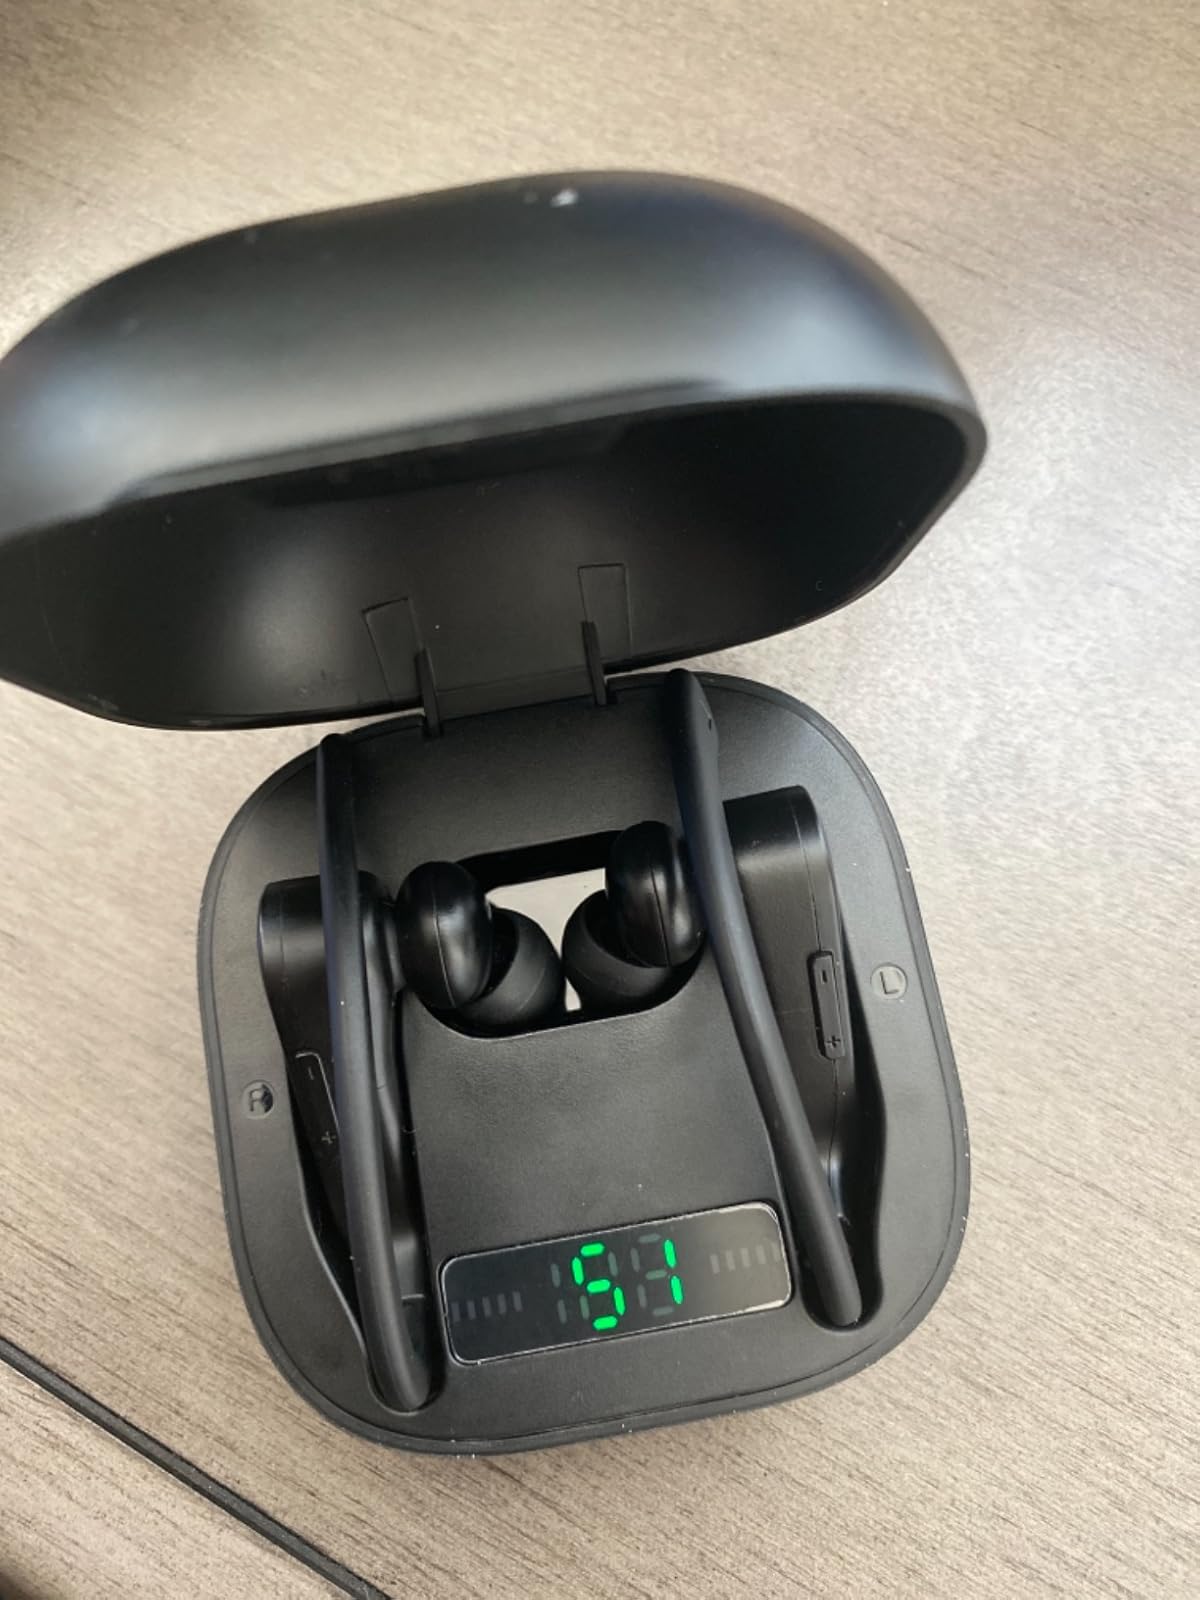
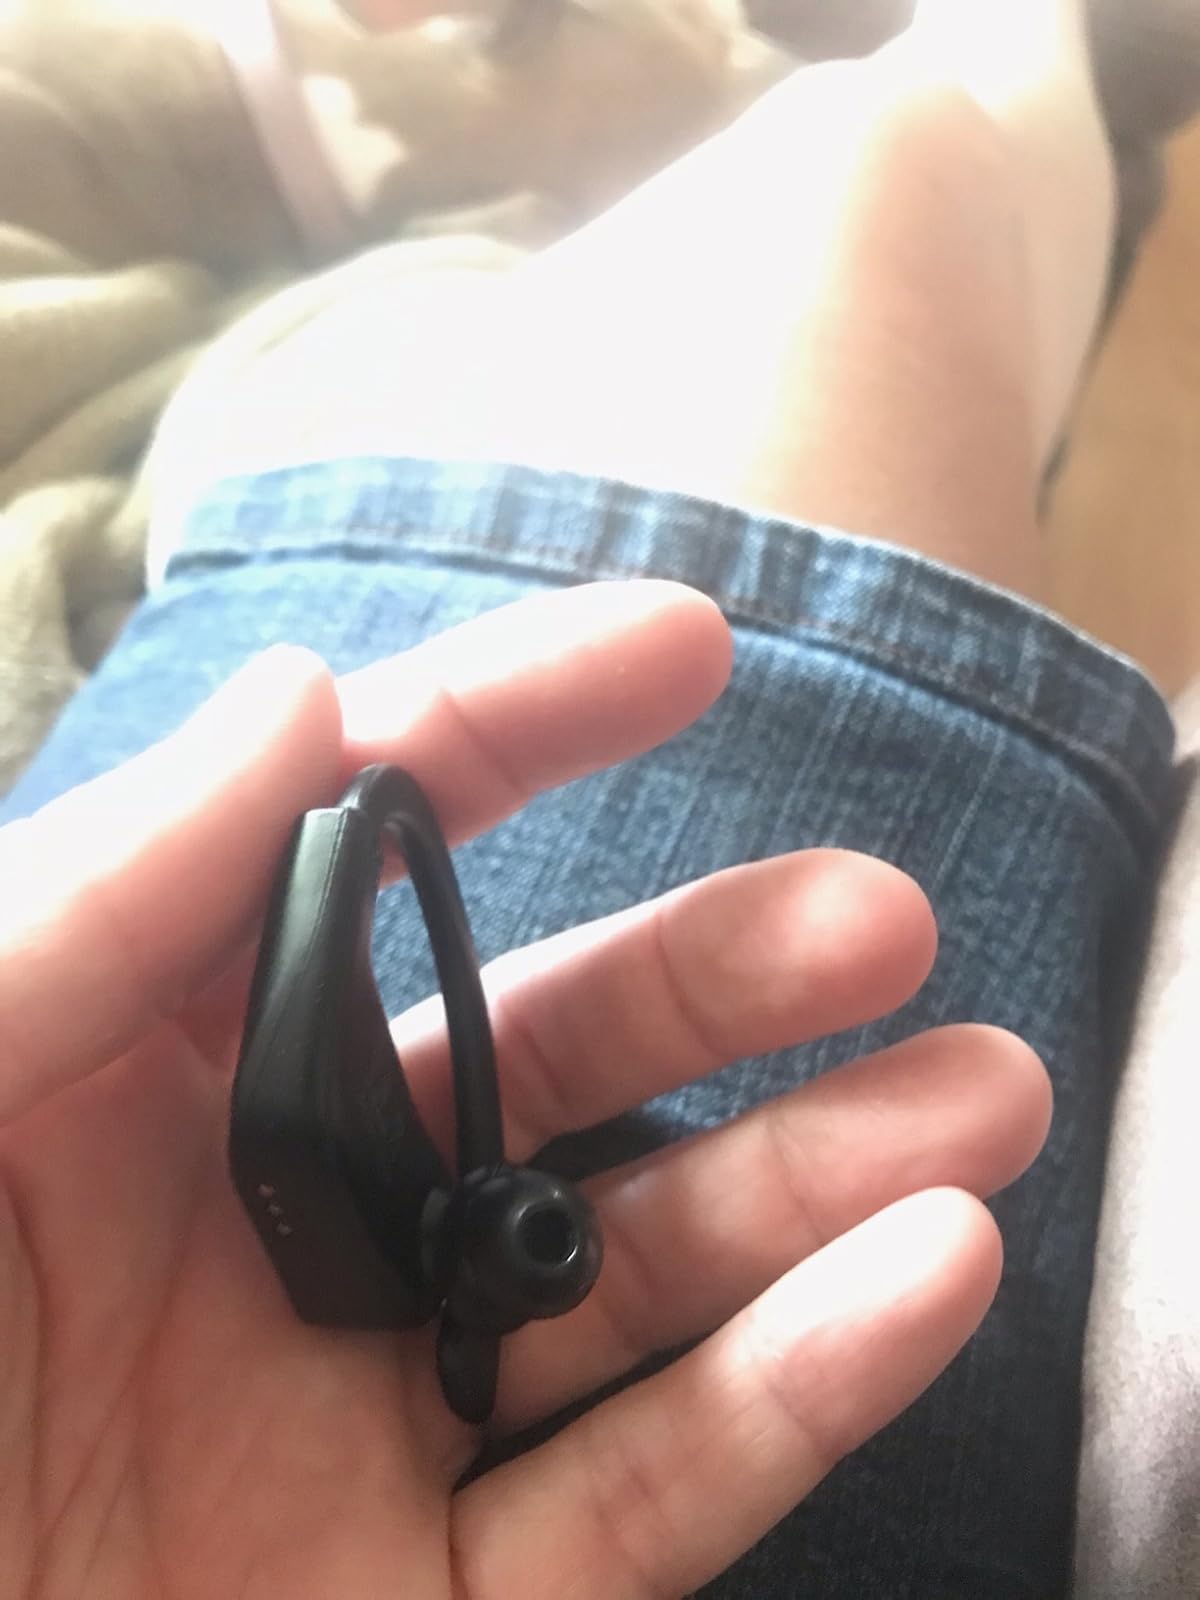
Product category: earbuds
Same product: yes